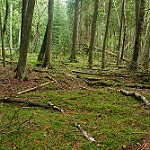
Label: forest